Schondorf

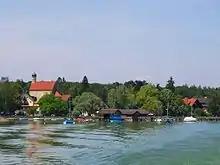
View from the sea: sea front with St. Jacob

On 1 January 1970 the independent municipalities were merged. For this purpose, a new town hall in the new center of the municipality was built. The old halls of Ober- an Unterschondorf already been converted into social housing.